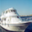
Label: ship